Rickettsia rickettsii

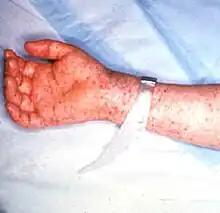
The rashes are red, flat, and the itchy rash is present over the forearm of the infected individual.

The most common hosts for "R. rickettsii" are ticks. Ticks that carry "R. rickettsii" fall into the family of "Ixodidae" ticks, also known as "hard-bodied" ticks. Ticks are vectors, reservoirs, and amplifiers of these bacteria.